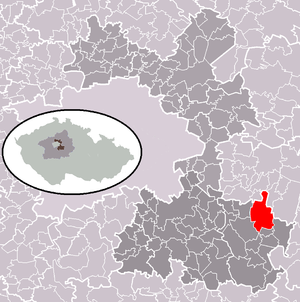
Kostelec nad Černými lesy est une ville du district de Prague-Est, dans la région de Bohême-Centrale, en République tchèque. Sa population s'élevait à 3 780 habitants en 2020.